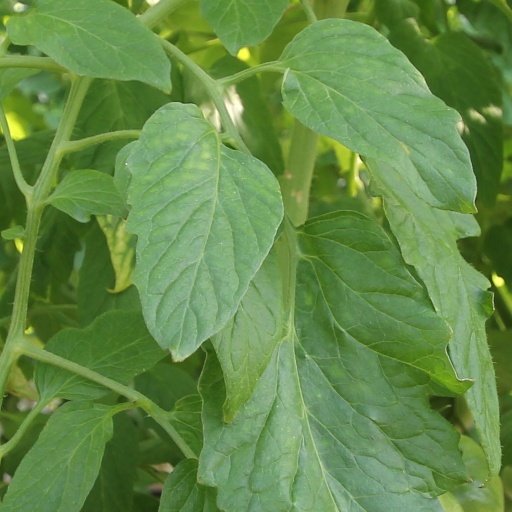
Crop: tomato